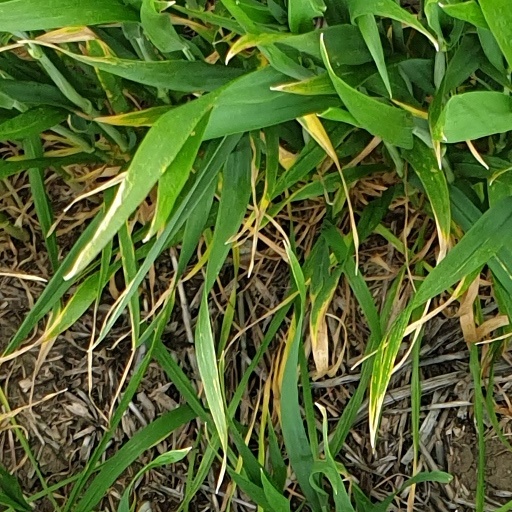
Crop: wheat